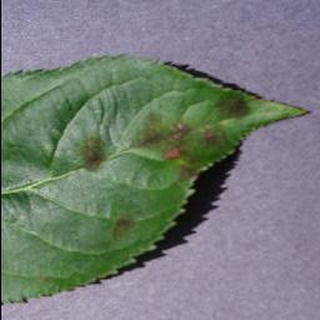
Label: apple_apple_scab